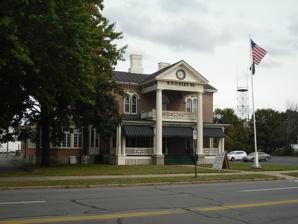
Building: Rome Elks Lodge No. 96
Country: United States of America
Year built: 1848
United States historic place Rome Elks Lodge No. 96 U.S. National Register of Historic Places Rome Elks Lodge No. 96, September 2010 Show map of New York Show map of the United States Interactive map showing the location of Rome Elks Lodge No. 96 Location 126 W. Liberty St., Rome, New York Coordinates 43°12′44″N 75°27′33″W / 43.21222°N 75.45917°W / 43.21222; -75.45917 Area Less than 1 acre (0.40 ha) Built c. 1848 ( 1848 ) , 1926, 1932 Built by Soper, Hiram, D.B. Prince Architect Rice & Atkinson Architectural style Italianate, Classical Revival NRHP reference No. 13000359 Added to NRHP June 5, 2013 Rome Elks Lodge No. 96 , also known as the Benjamin Leonard House, is a historic Elk's lodge located at Rome in Oneida County, New York .  It consists of an asymmetrical, early Italianate style brick main section (c. 1848), with a large rectangular rear addition (1932), and a sun porch and projecting Classical Revival style portico (1926).  The portico features two Doric order fluted columns.  It was originally built as a dwelling, but rehabilitated in 1926 for use as an Elk's Lodge. It was listed on the National Register of Historic Places in 2013. References